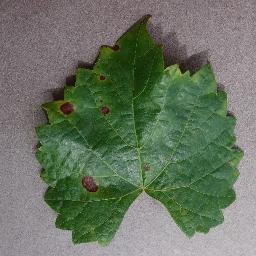
Label: Grape___Black_rot